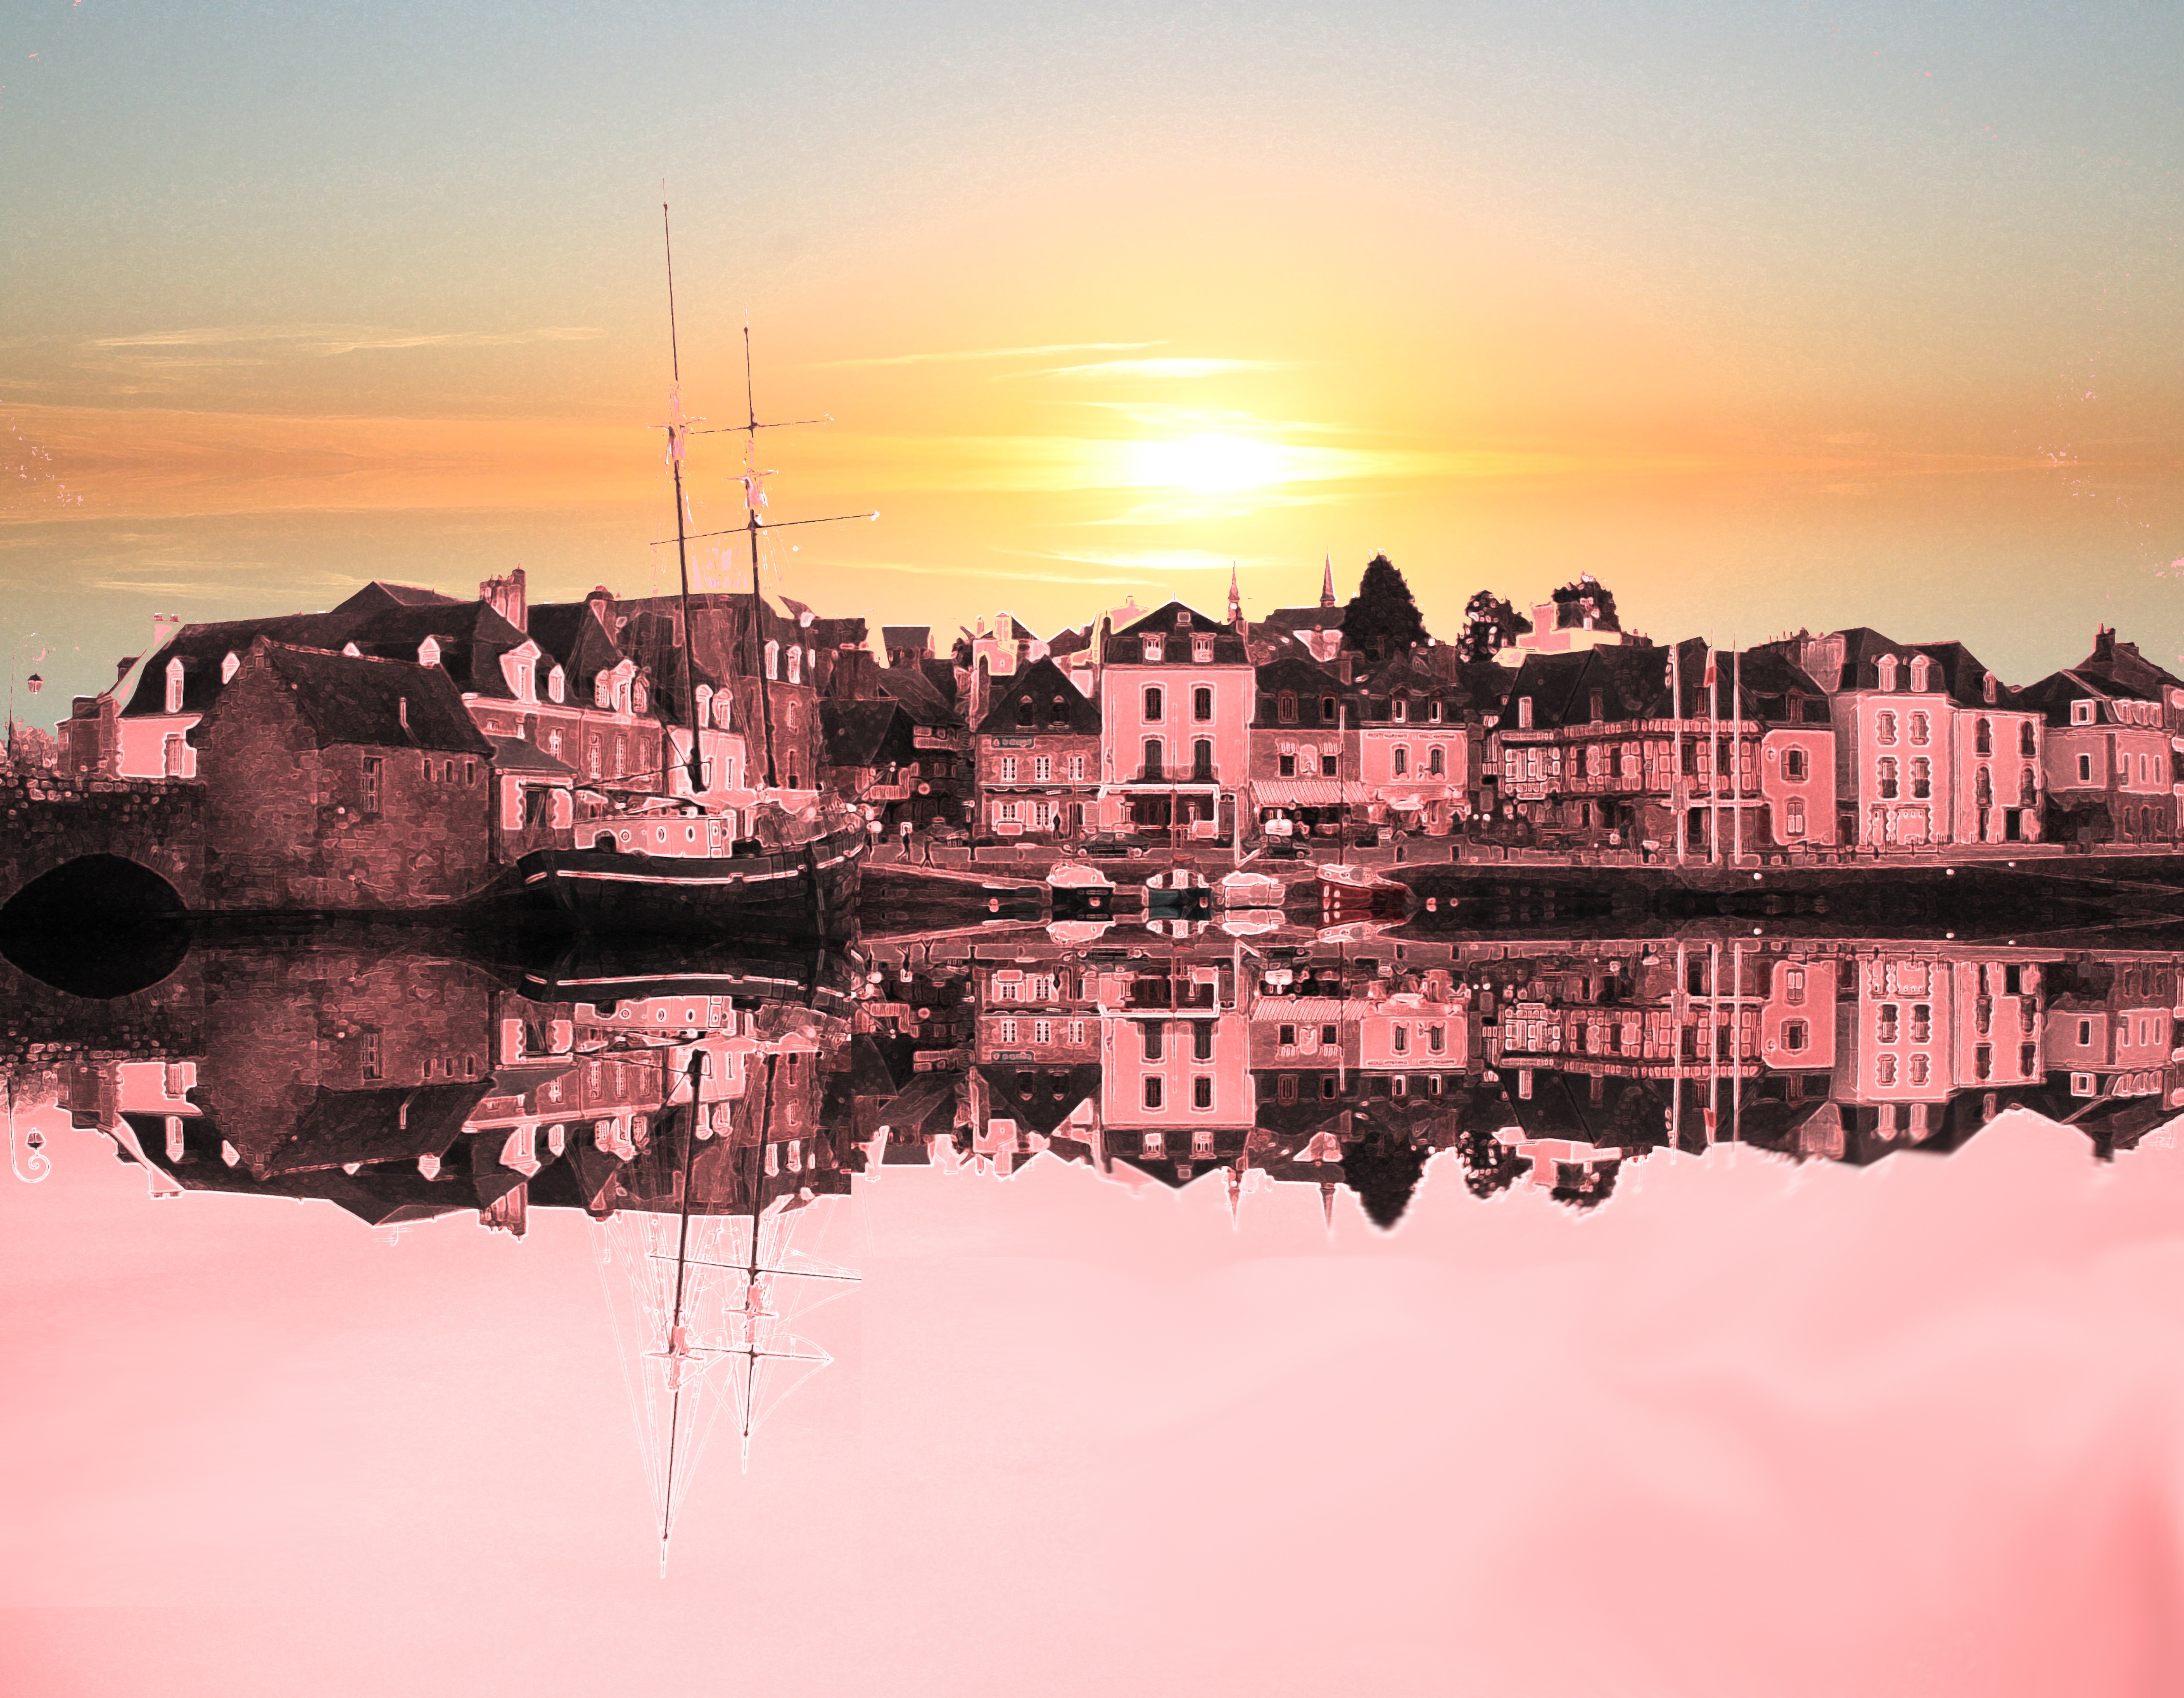
sea, sunrise, sunset, skyline, morning, dawn, cityscape, dusk, evening, reflection, port, brittany